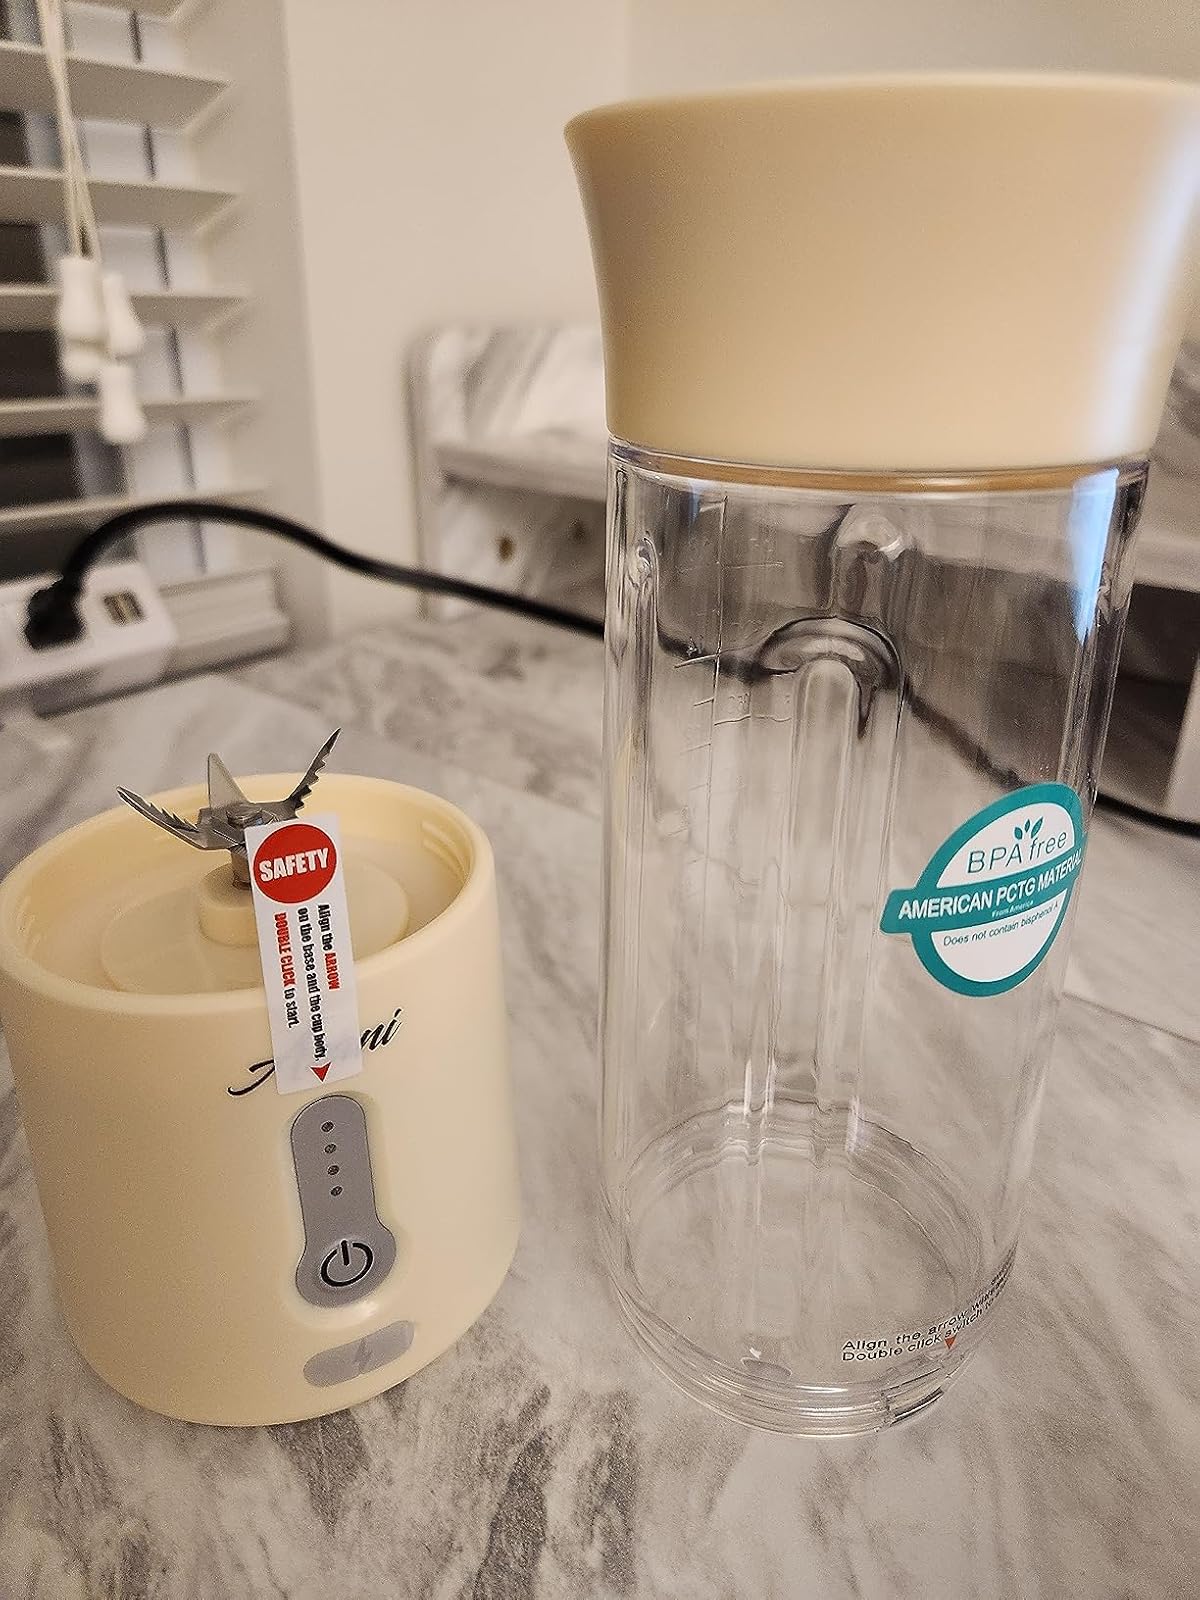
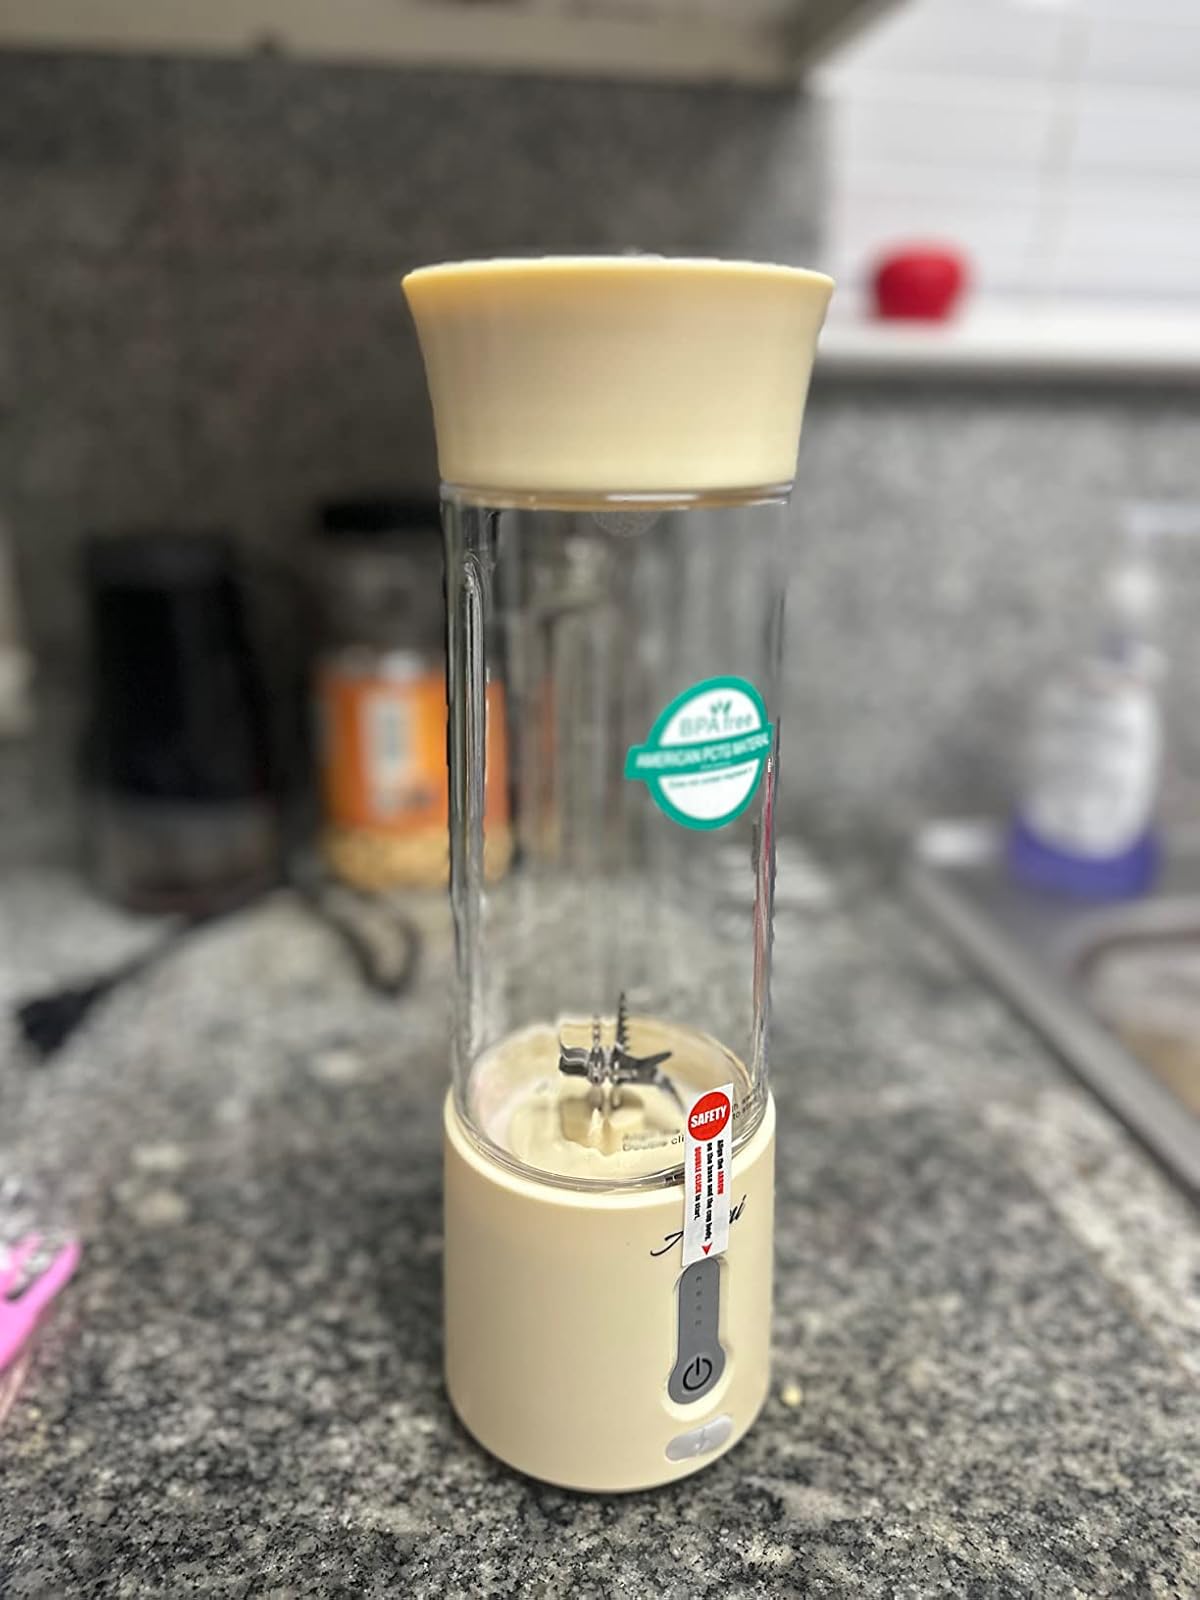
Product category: items_blender
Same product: yes